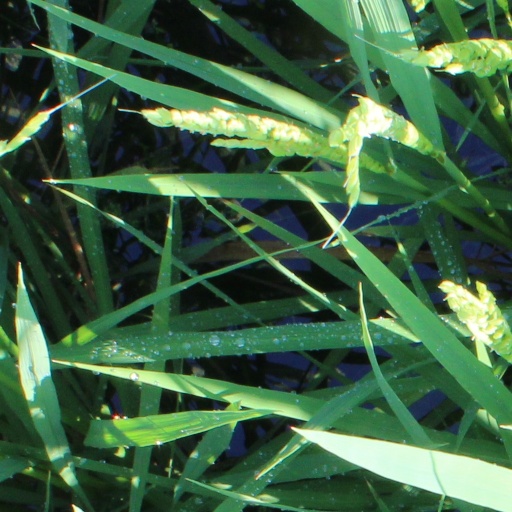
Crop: rice